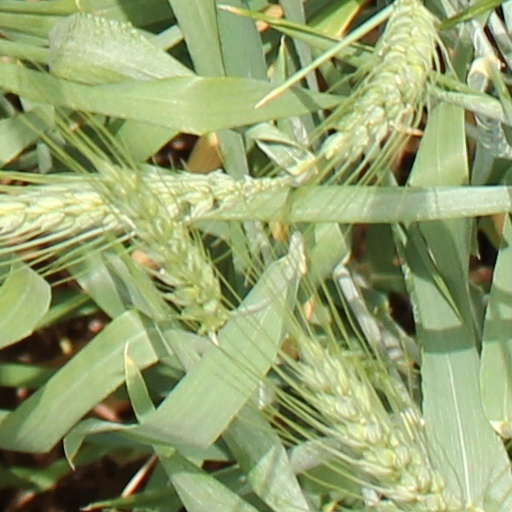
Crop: wheat